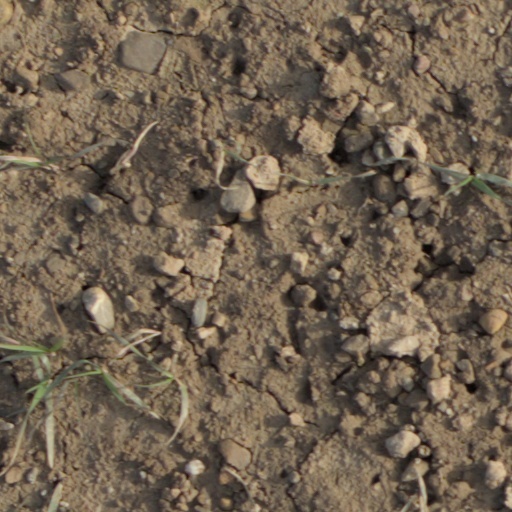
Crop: wheat